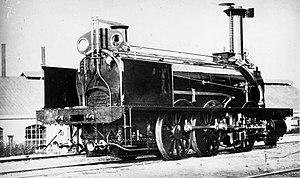
Locomotive type 030 «
La Compagnie du chemin de fer Grand-Central de France, communément désignée Compagnie du Grand-Central ou plus simplement Grand-Central, est une société anonyme française ferroviaire en activité de 1853 à 1857. Le nom de la société évoque ceux du Grand Junction Railway britannique ou de la Compagnie de chemin de fer du Grand Tronc du Canada.
Les 030 PLM 1401 à 1510 sont des locomotives à vapeur de la Compagnie des chemins de fer de Paris à Lyon et à la Méditerranée, affectées essentiellement au trafic marchandise. Elles sont de type Bourbonnais.